Norrlanda Church

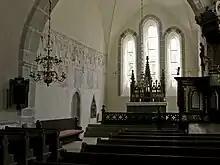
Interior, view towards the choir

A first stone church was built on this site in the 12th century. To this church a Romanesque tower was added in the 13th century. The presently visible church tower is this tower, and the only remains of the first church. The nave and choir were torn down in the late 13th or early 14th century, and replaced with a new choir and sacristy. A new nave was built slightly later, in the middle of the 14th century. These new additions to the church are in Gothic style, as opposed to the older, Romanesque tower. Because of the reconstruction, the tower also seems disproportionately small. Churches with a similar profile can be found elsewhere on Gotland, e.g. in the churches of Ardre and Hablingbo. The church has remained largely unaltered since the Middle Ages. Renovations have been carried out in 1889 and 1953-54.